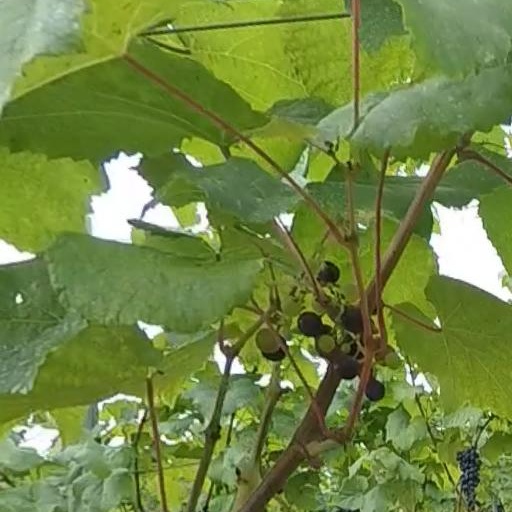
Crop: grape